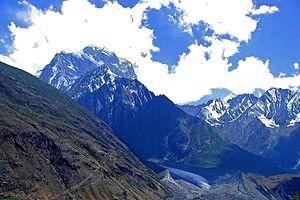
Yarkhun est une union council du district de Chitral dans la province de Khyber Pakhtunkhwa au Pakistan.